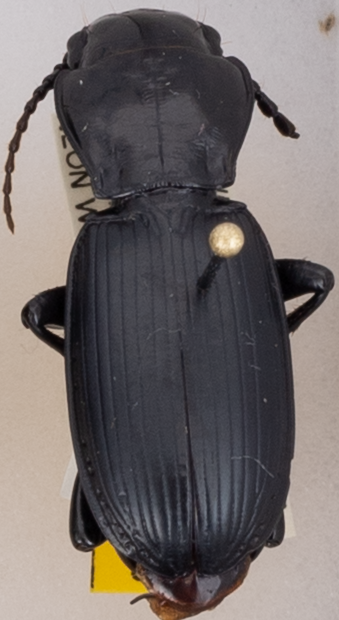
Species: Pterostichus lama
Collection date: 2018-06-05
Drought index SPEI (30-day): -2.09
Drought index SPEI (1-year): -0.432
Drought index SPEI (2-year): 0.71